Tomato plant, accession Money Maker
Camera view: horizontal (90 deg, fisheye); turntable rotation: 150 degrees
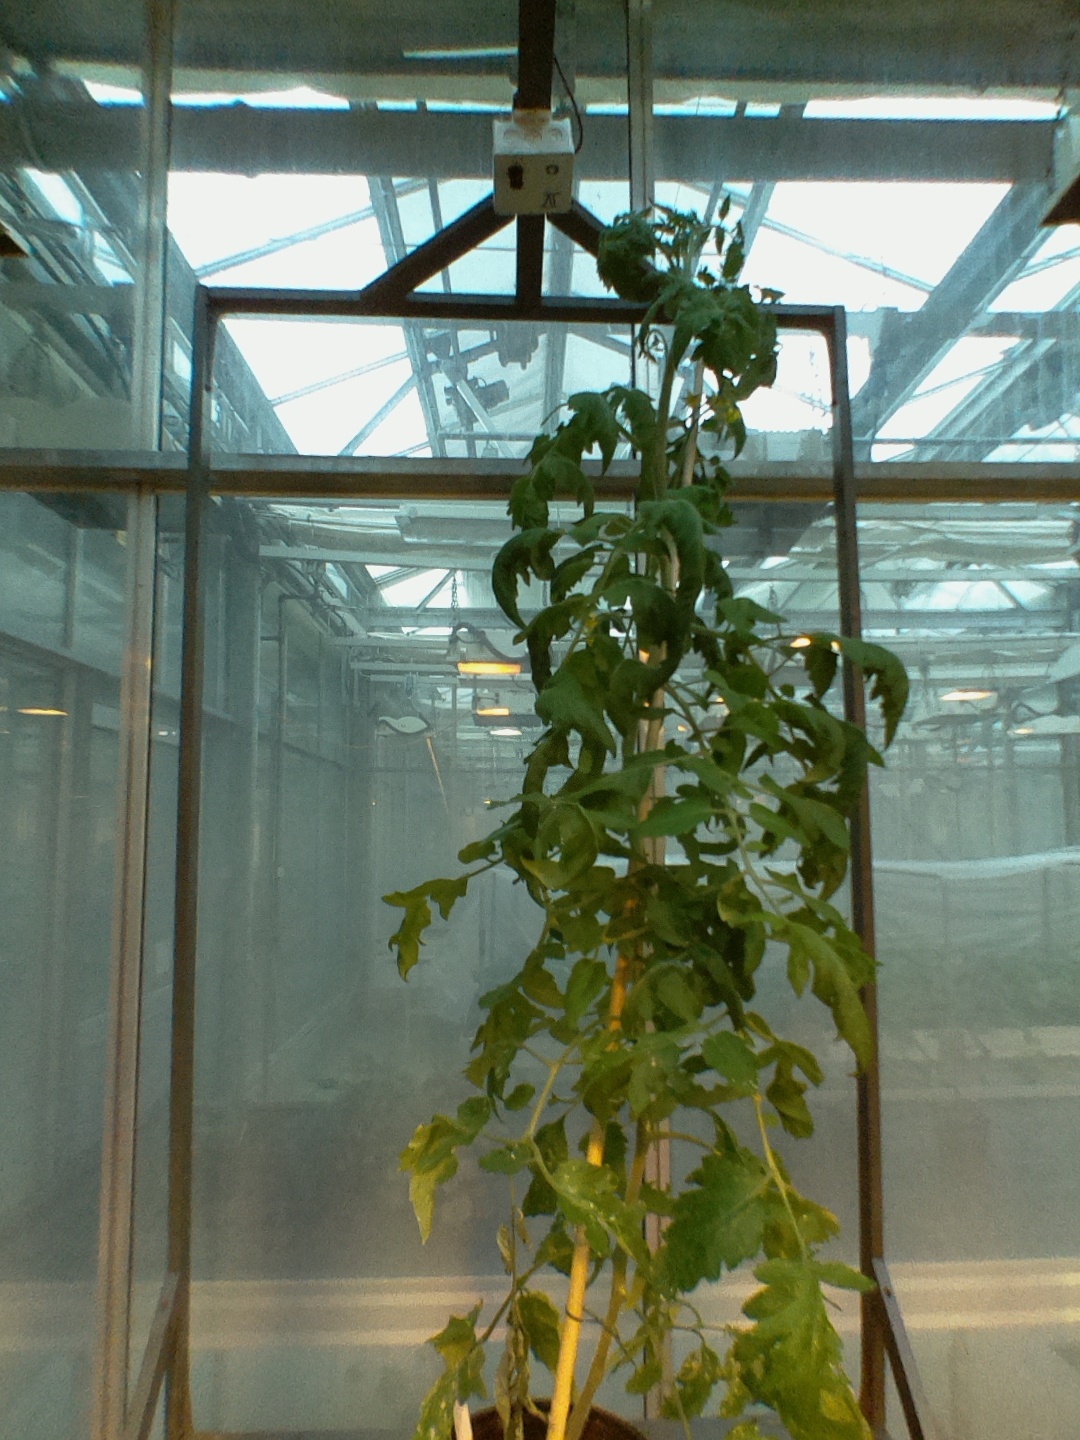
BBCH growth stage 69: End of flowering, 90%-100% of flowers open, more petals falling